Mnemosyne (Rossetti)

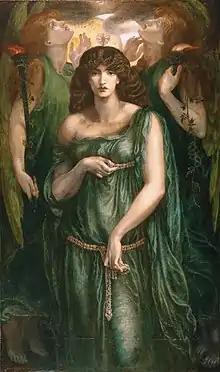
"Astarte Syriaca" in the Manchester Art Gallery

"Mnemosyne" began as an oil study for "Astarte Syriaca", for which Jane Morris sat over the winter of 1875–1876, but Rossetti later worked it up as an image of Mnemosyne, the Greek personification of Memory. Rossetti wrote to his mother about the two paintings on 29 April 1876: